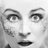
Emotion: surprise